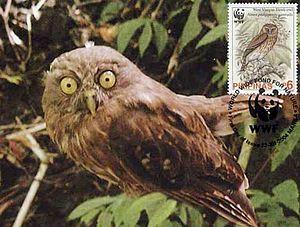
La Ninoxe des Philippines est une espèce d'oiseaux de la famille des Strigidae.